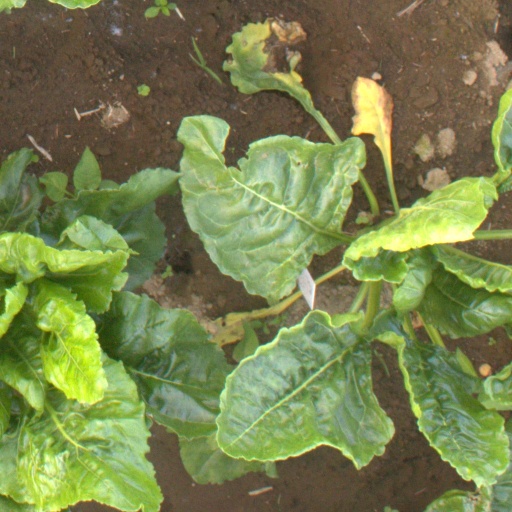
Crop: sugar beet